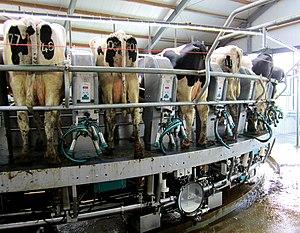
Le lait de vache est le lait produit par la vache dès la naissance de son veau pour le nourrir. Il est très utilisé en alimentation humaine transformé ou non.